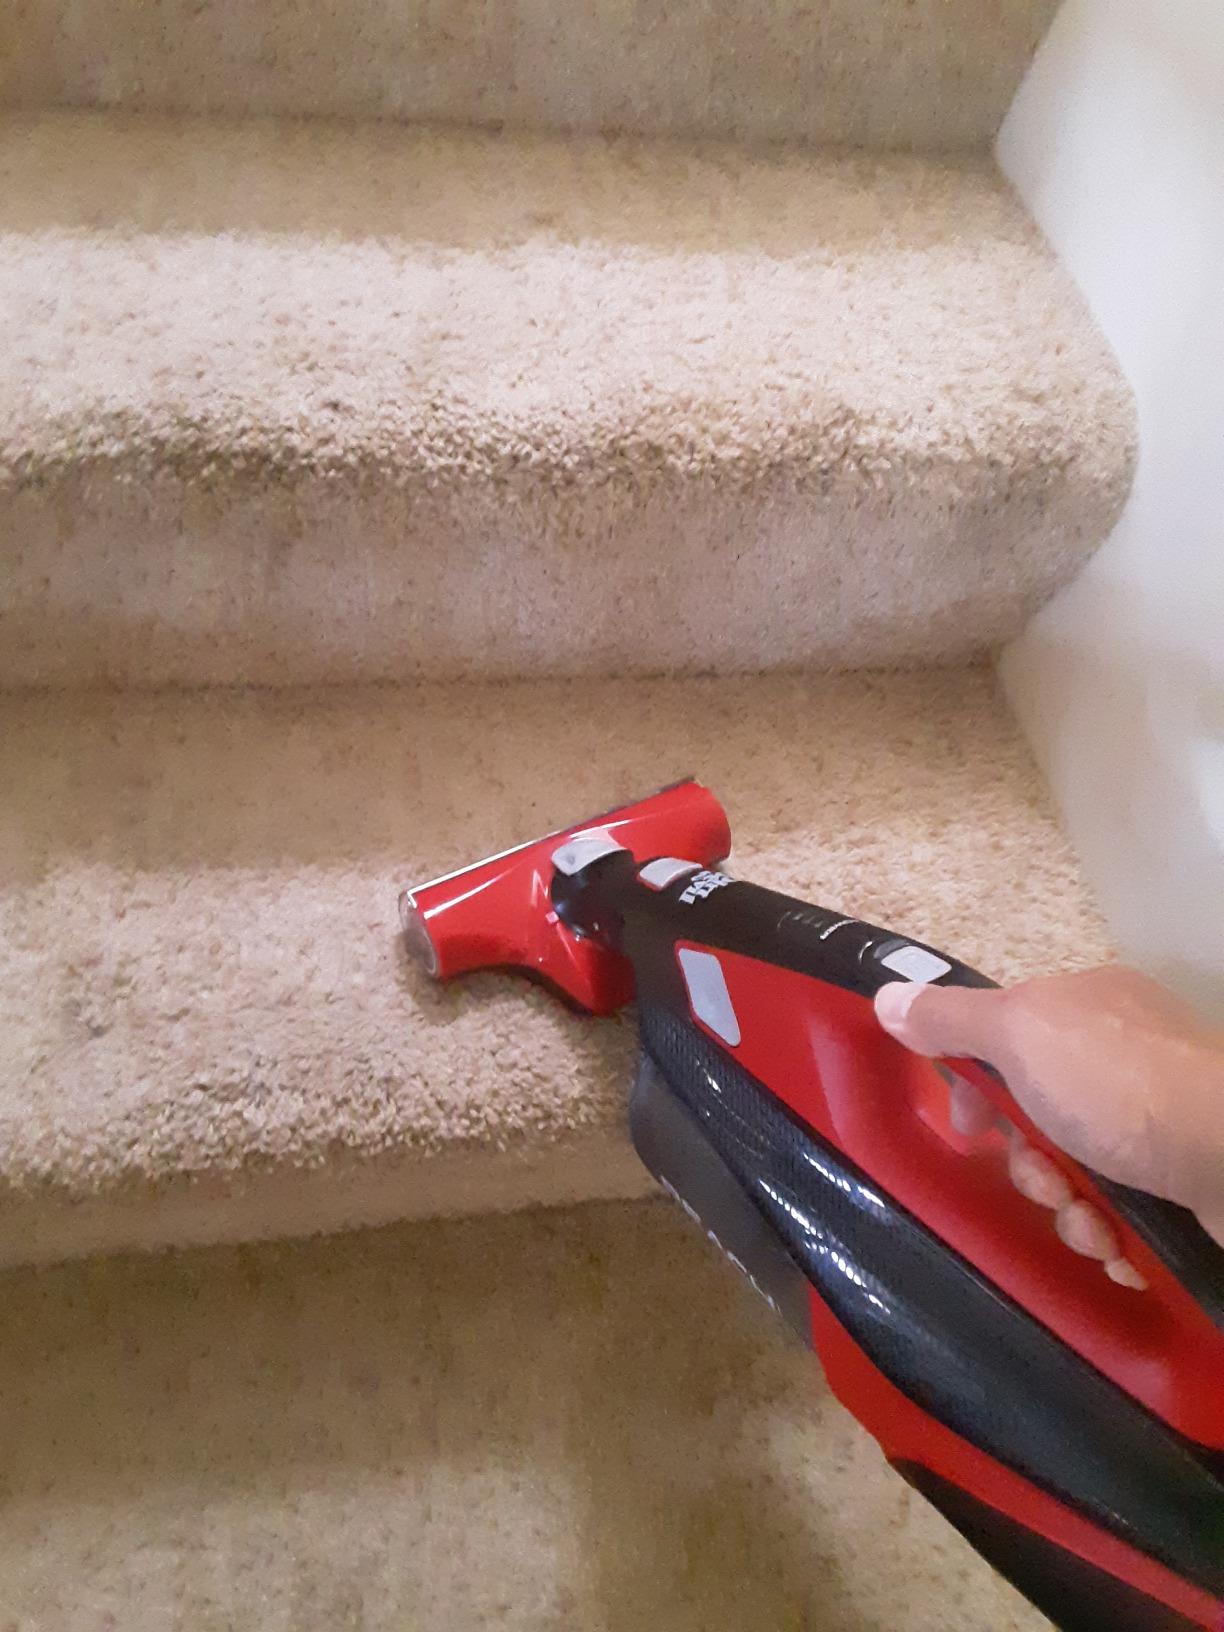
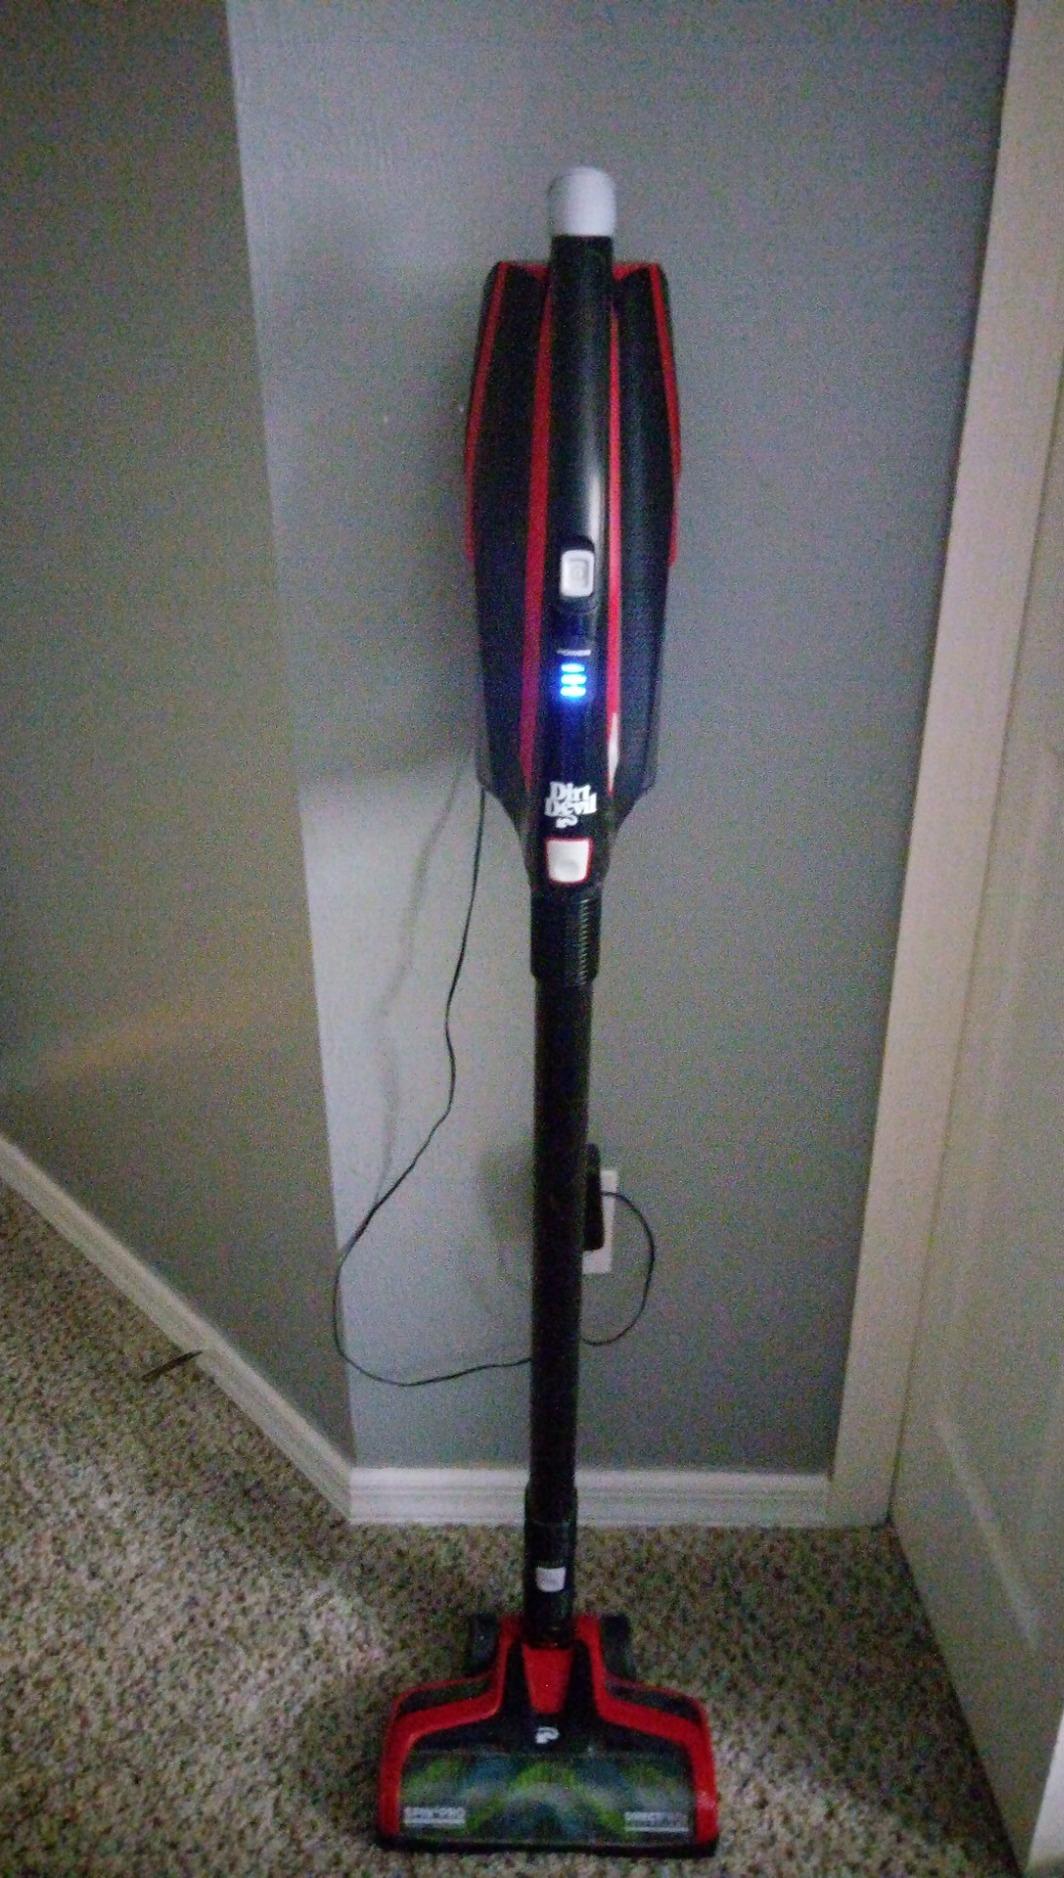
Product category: items_vacuum
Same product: yes